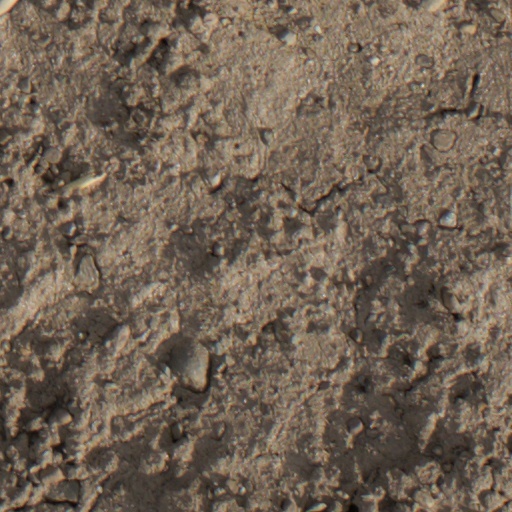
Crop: wheat